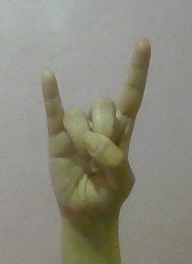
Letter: la